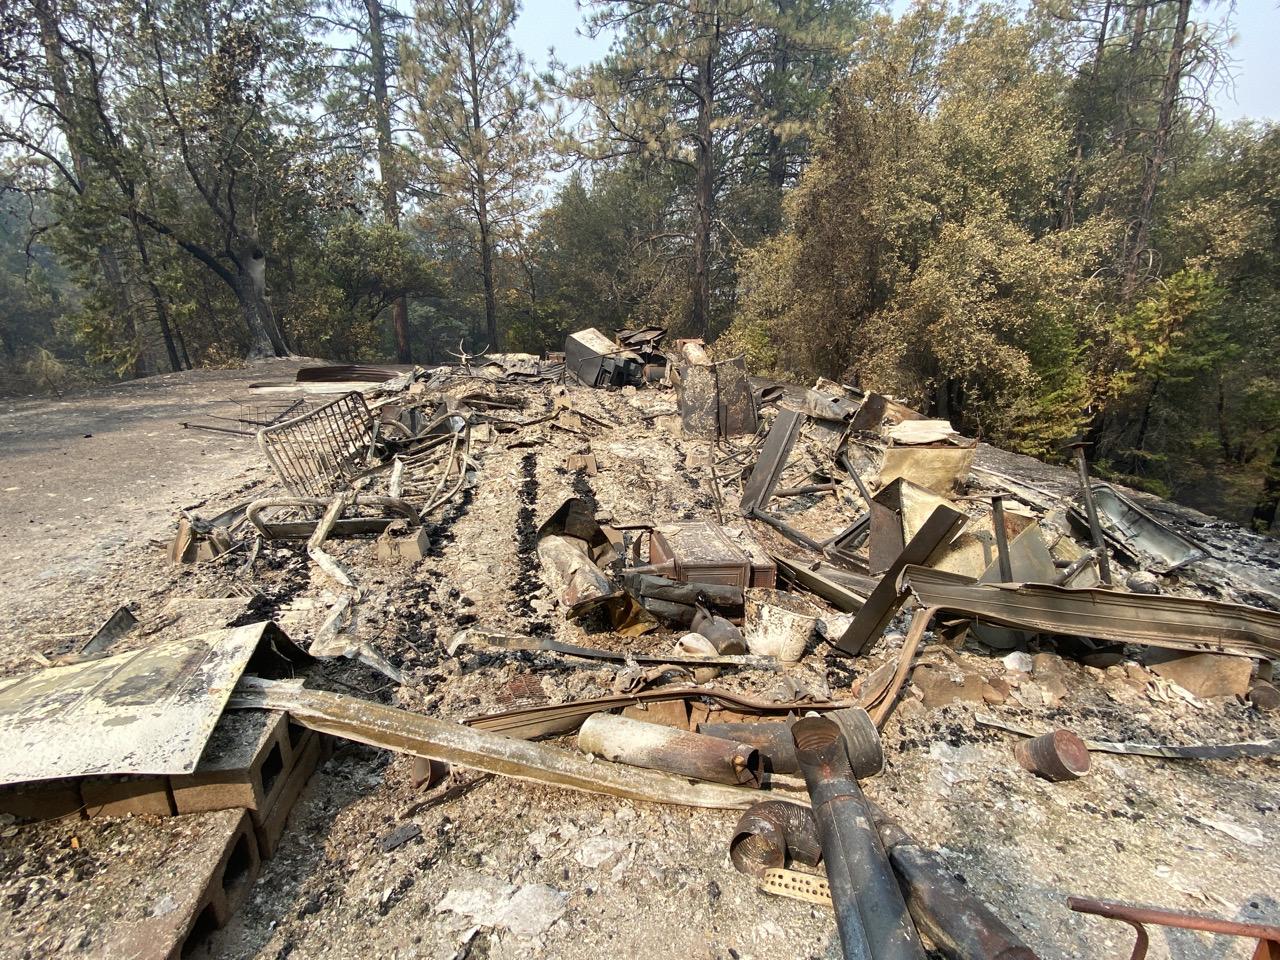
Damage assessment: destroyed